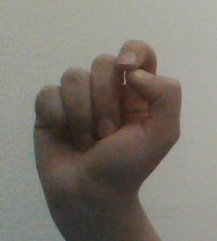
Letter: fa